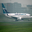
Label: airplane